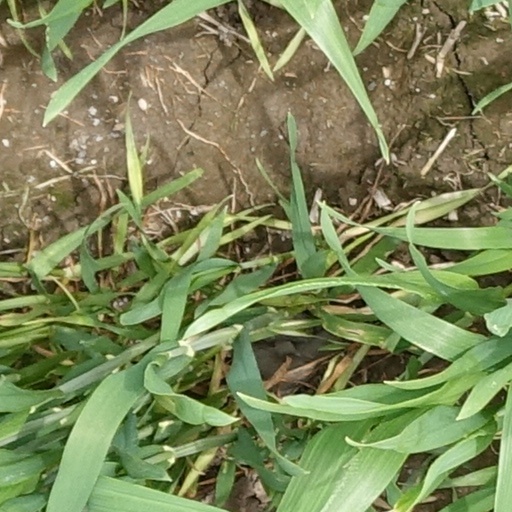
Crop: wheat